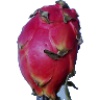
Label: Pitahaya Red 1